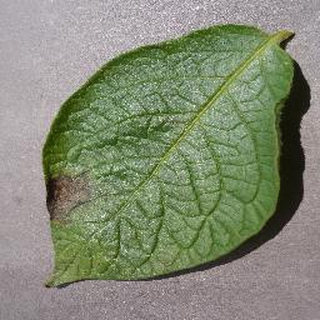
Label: potato_late_blight